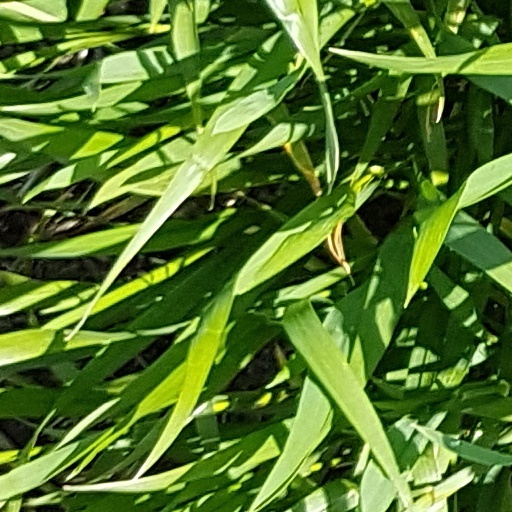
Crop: wheat